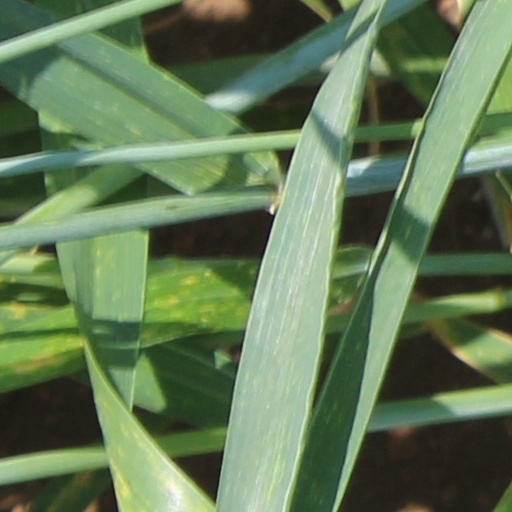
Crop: wheat